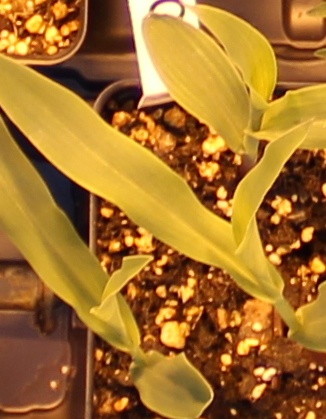
Label: Corn